Trocadero (Los Angeles)

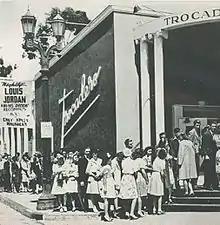
Fans line up outside the Trocadero for a concert by Louis Jordan (1944)

Cafe Trocadero was an upscale nightclub that opened on the Sunset Strip in 1934 and immediately became the place where Hollywood stars went to be seen. Photographs of the stars out on the town at the "Troc" one night might appear in "The Hollywood Reporter" the next day, as both Cafe Trocadero and THR were owned by William R. Wilkerson.